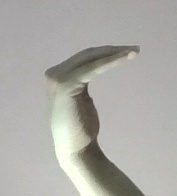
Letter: haa